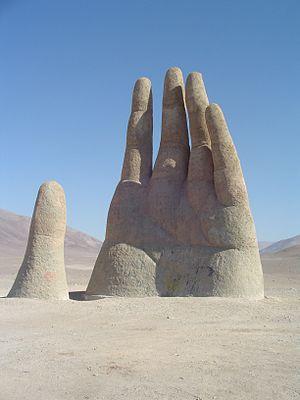
Main du Désert. Sculpture de Mario Irarrázabal.
Antofagasta est une ville côtière et une commune du Chili située dans le désert d'Atacama. Avec une population d'environ 390 000 habitants elle est la cinquième ville du pays. Capitale de la région d'Antofagasta elle concentre les deux tiers de sa population. La ville, créée en 1866, doit son existence à son port utilisé initialement pour exporter le phosphate, qui a été remplacé au cours du vingtième siècle par le cuivre de la mine de Chuquicamata, située à 200 kilomètres à l'est et une des principales sources de devises du pays.
La Mano del Desierto est une sculpture réalisée par le Chilien Mario Irarrázabal, localisée à 75 km au sud de la ville d'Antofagasta, au bord de la Route 5 et érigée à 1 100 m d'altitude.